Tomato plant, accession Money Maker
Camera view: bottom (45 deg); turntable rotation: 90 degrees
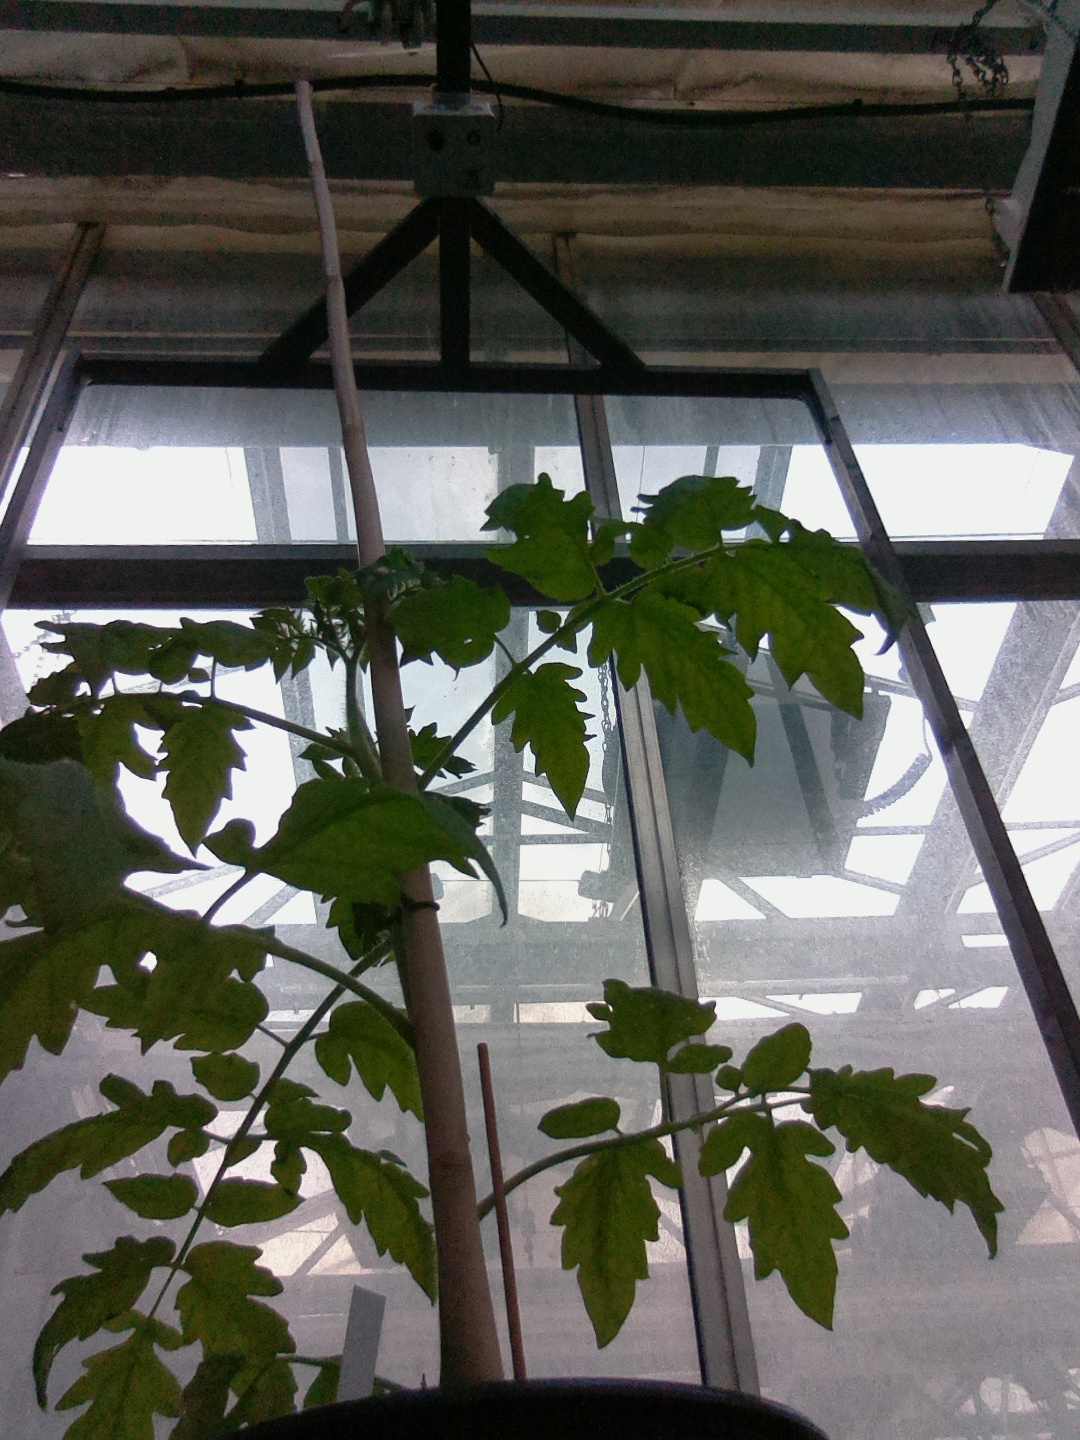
BBCH growth stage 14: 8 of true leaves visible